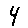
Label: 4